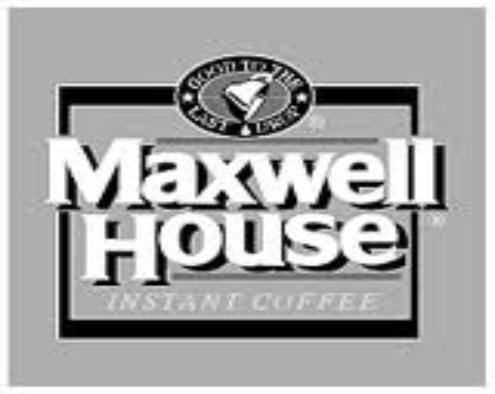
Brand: Maxwell House
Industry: Food